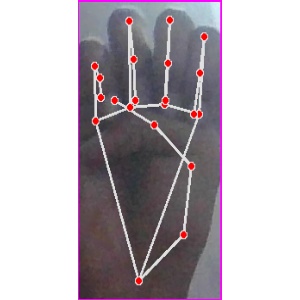
अक्षर: म